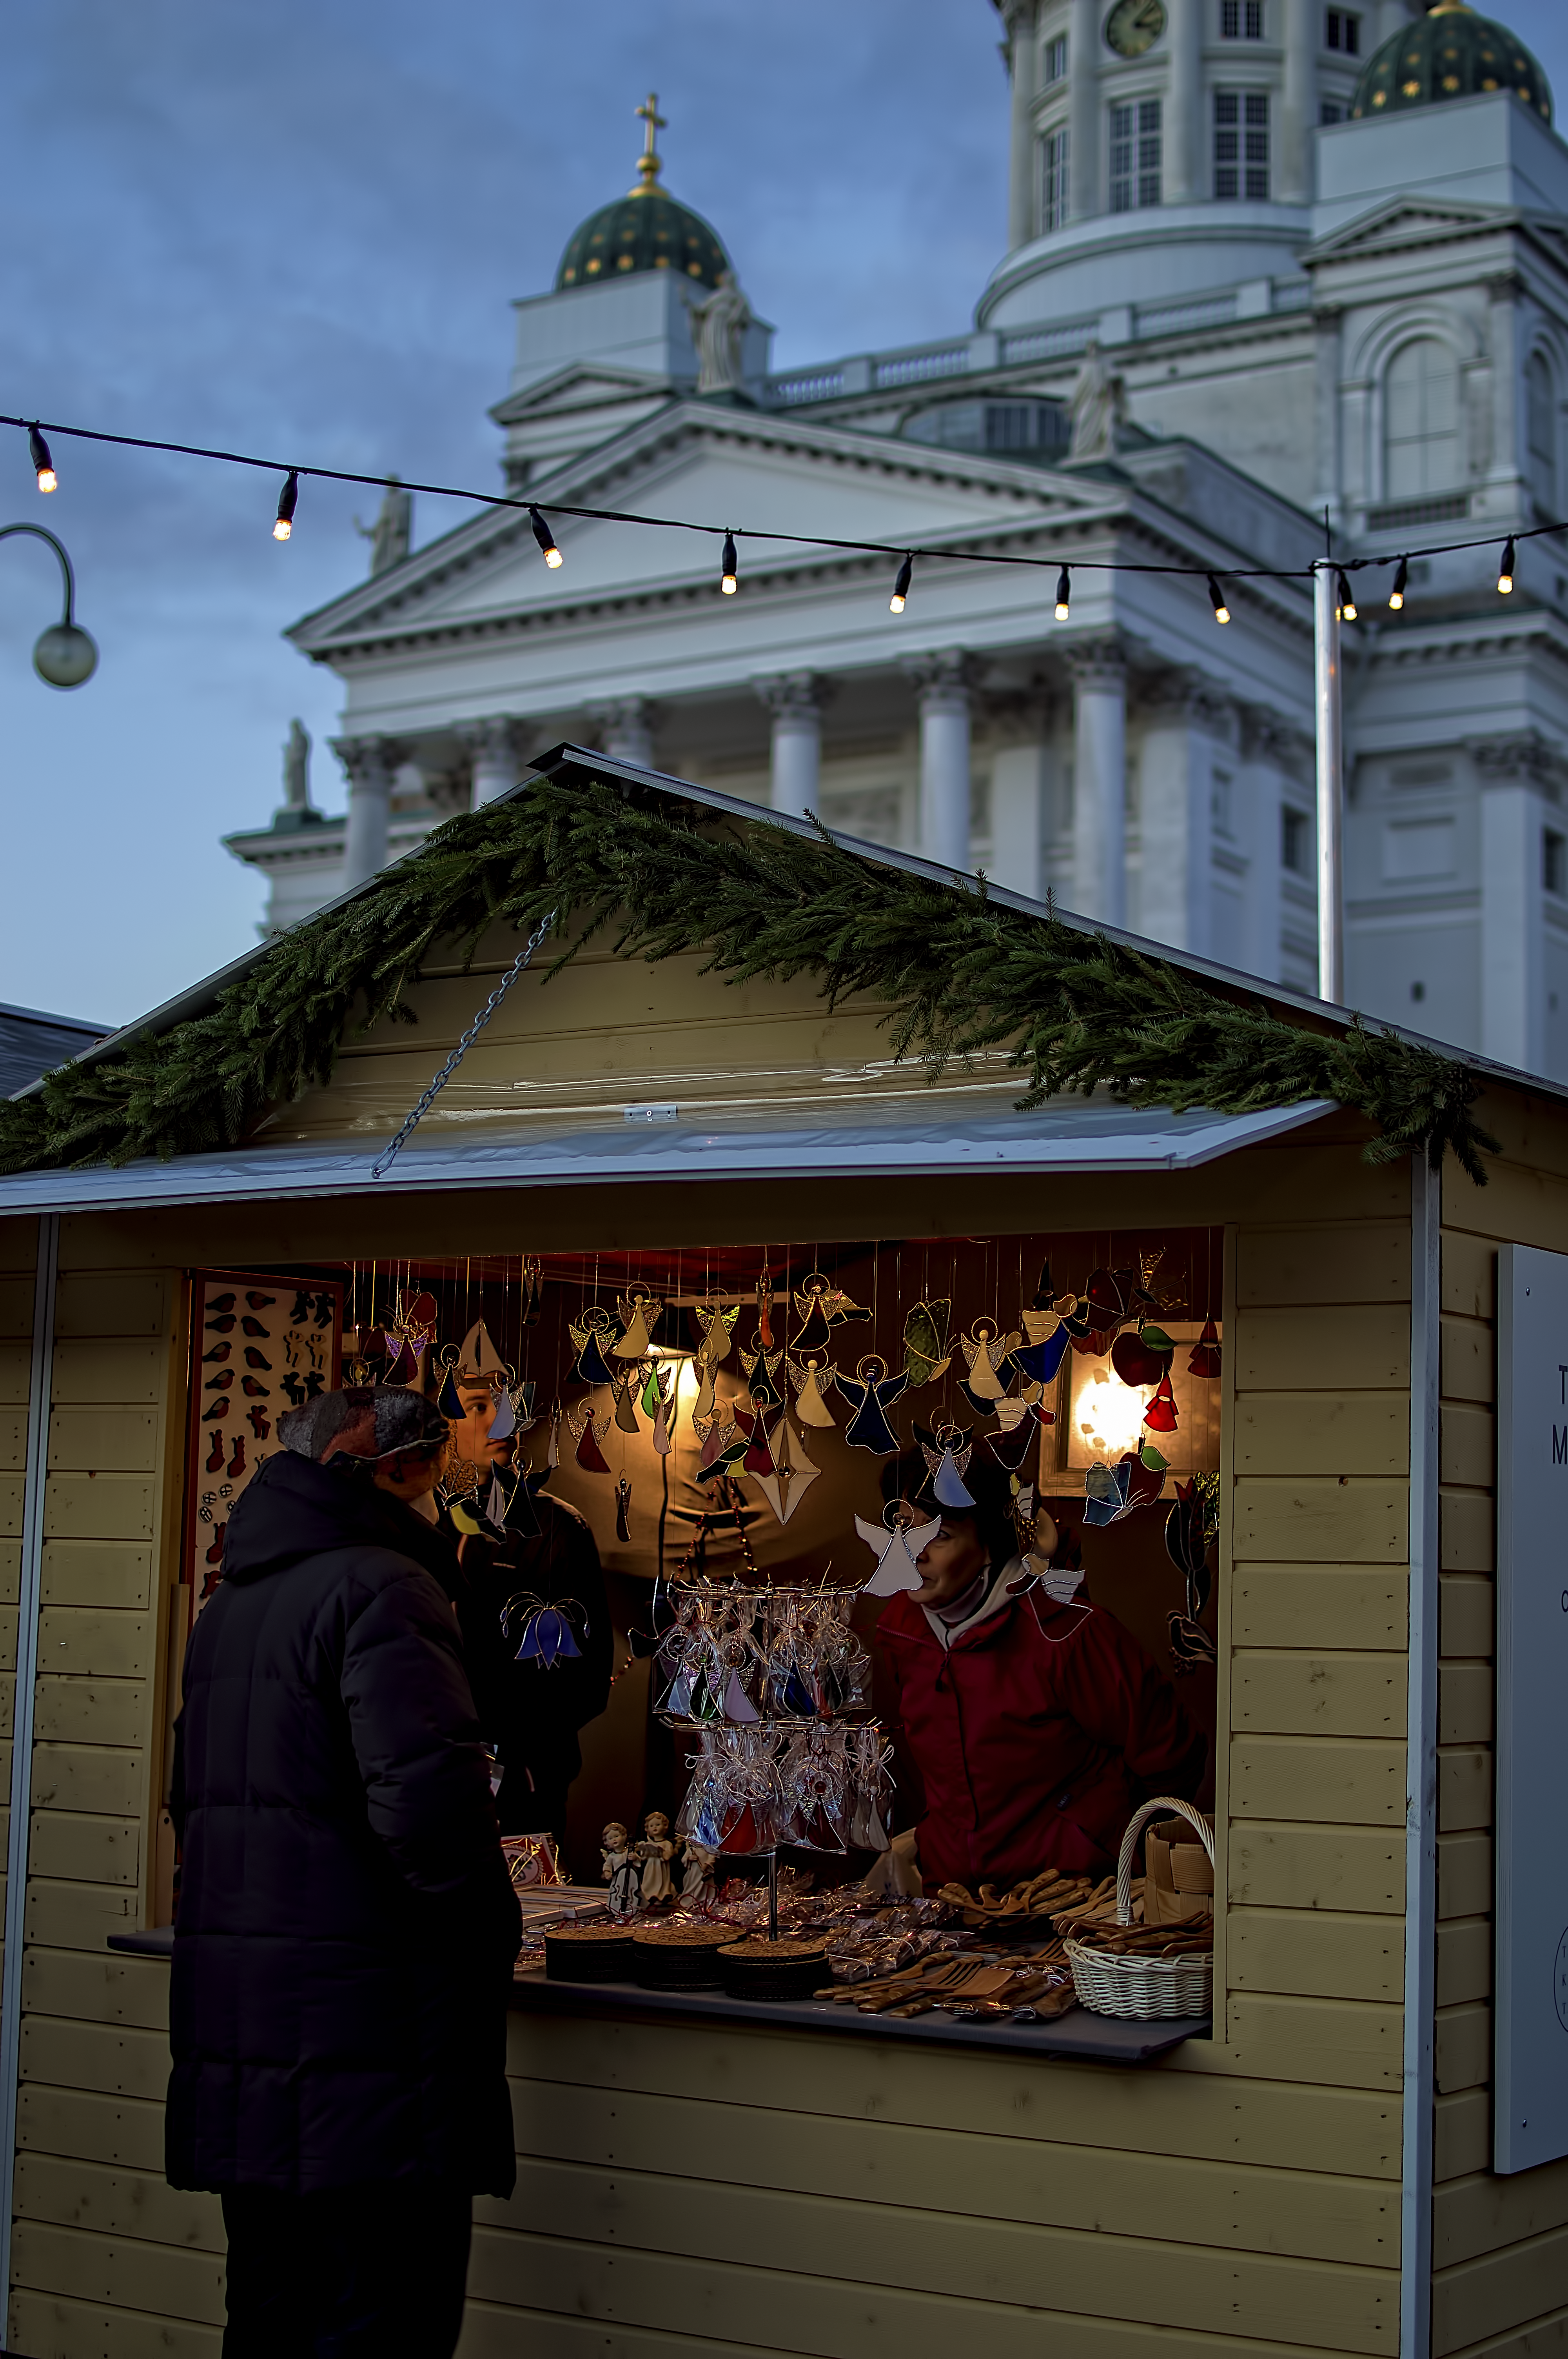
vendor, square, market, cathedral, christmas, 2014, cool image, stall, finland, helsinki, senate, cool photo, decorations, i, markkinat, tuomaan